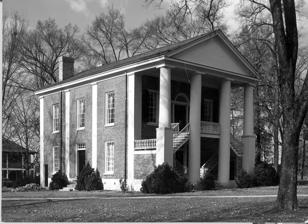
Building: Eumenean Hall, Davidson College
Country: United States of America
Year built: 1849
Historic school building in North Carolina, US United States historic place Eumenean Hall, Davidson College U.S. National Register of Historic Places Eumenean Hall, October 2011 Show map of North Carolina Show map of the United States Location Davidson College campus, Davidson, North Carolina Coordinates 35°30′0″N 80°50′51″W / 35.50000°N 80.84750°W / 35.50000; -80.84750 Area 0.5 acres (0.20 ha) Built 1849 ( 1849 ) Architect Dinkins, Lewis; Alexander, Daniel Architectural style Greek Revival NRHP reference No. 72000974 Added to NRHP April 13, 1972 Eumenean Hall, Davidson College is a historic school building located on the campus of Davidson College at Davidson , Mecklenburg County, North Carolina . It was built in 1849, to serve as the meeting place of the Eumenean Society , a literary and debating society. Eumenean Hall is a two-story, temple-form brick structure three bays wide and three bays long in the Greek Revival style.  The front facade features a tetrastyle Doric order pedimented portico supported by four massive stuccoed brick columns. The building faces Philanthropic Hall across the original quadrangle of Davidson College. It was added to the National Register of Historic Places in 1972. References